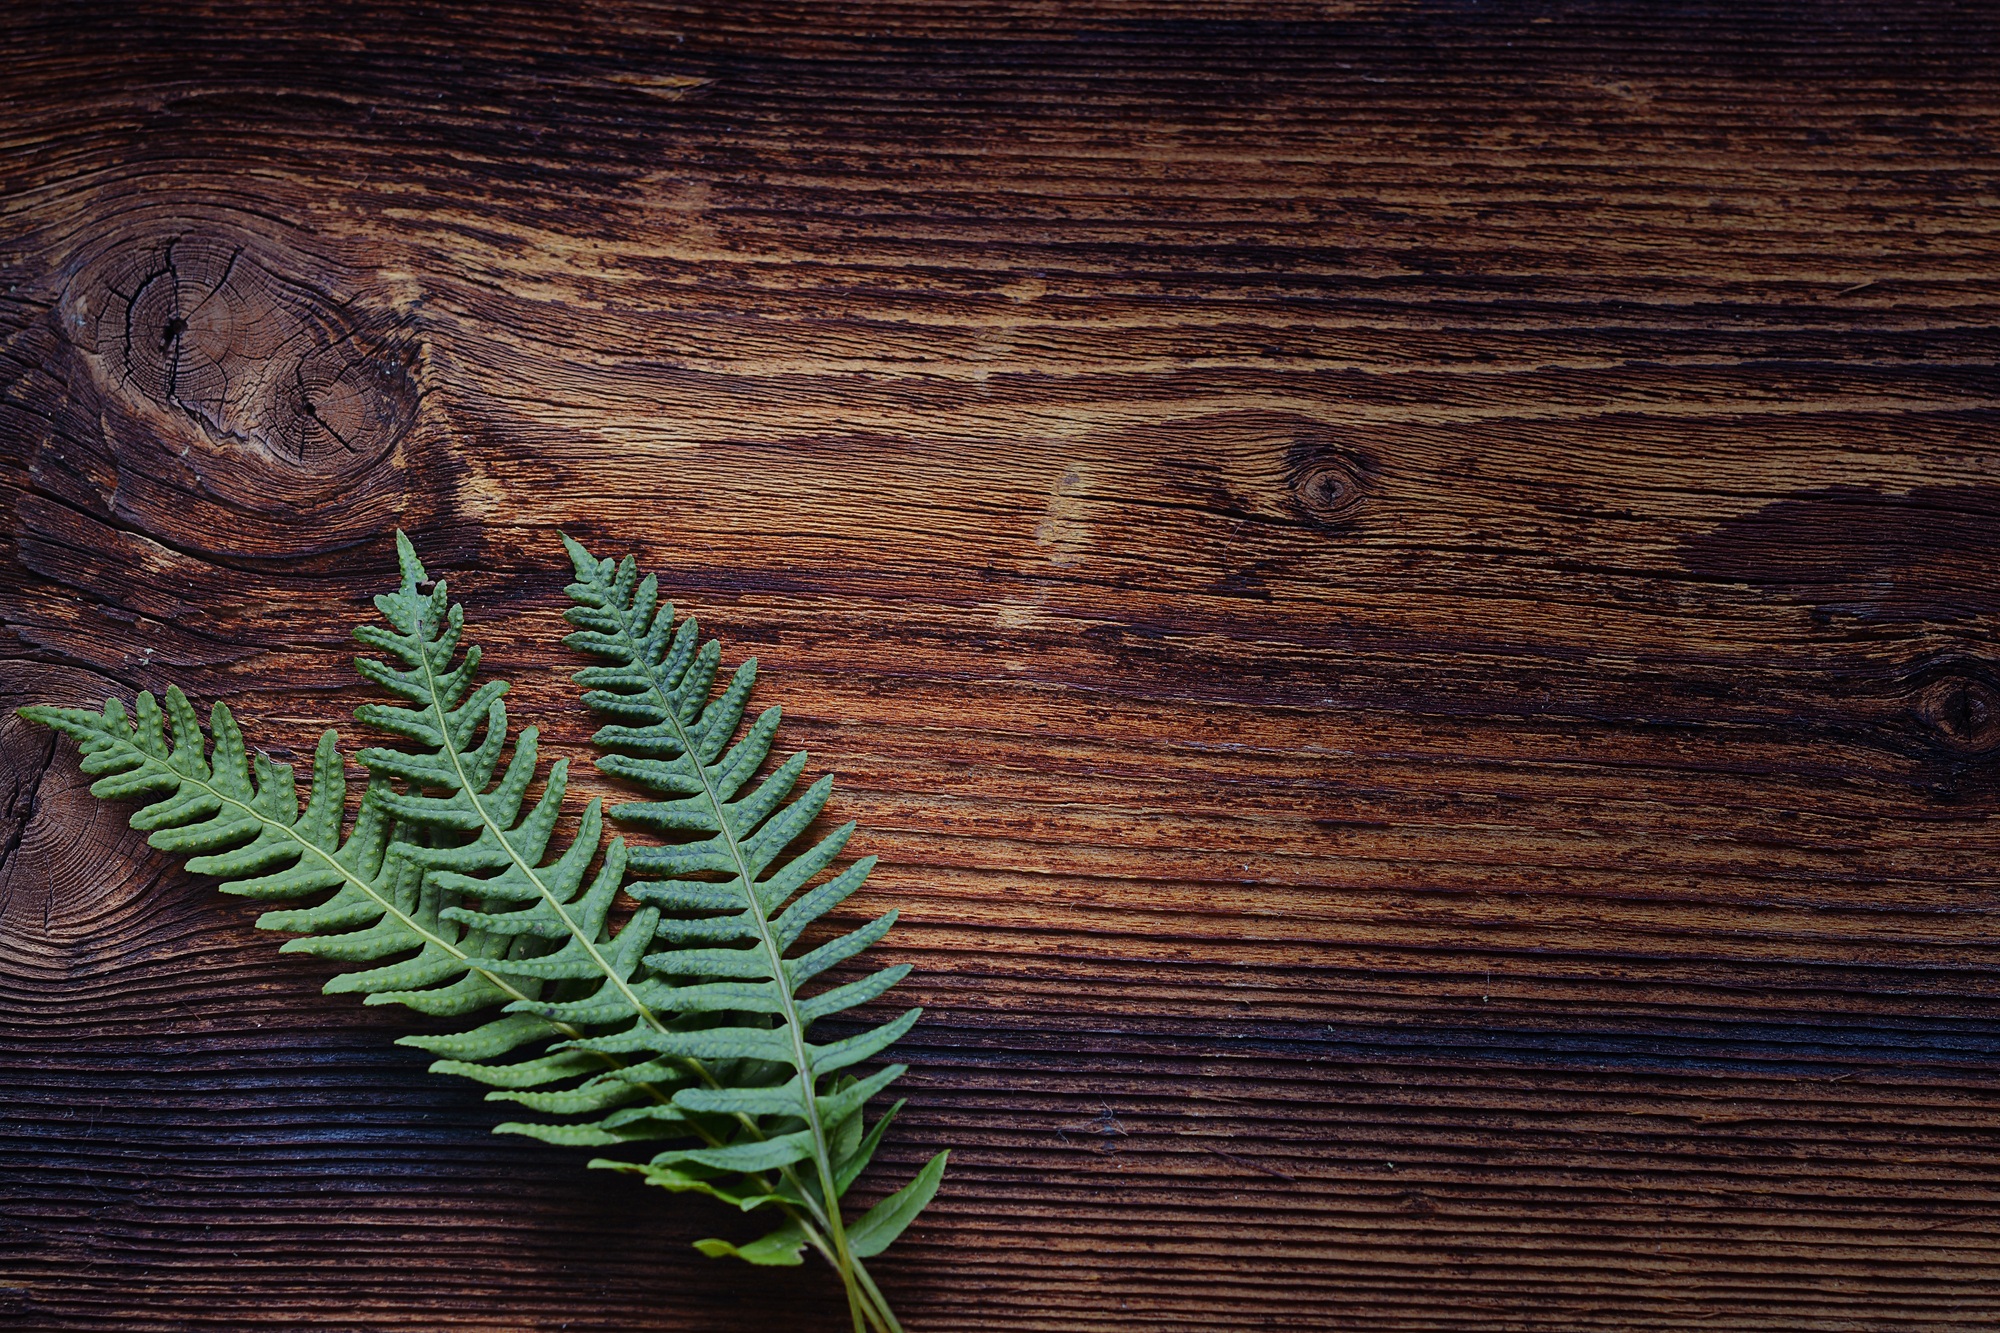
tree, branch, plant, wood, texture, leaf, flower, green, brown, close, fern, negative space, text freedom, grass family, plant stem, small fern